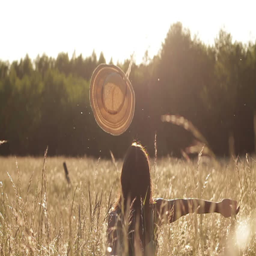
young woman enjoying the summer and throwing a hat on a field , slow motion